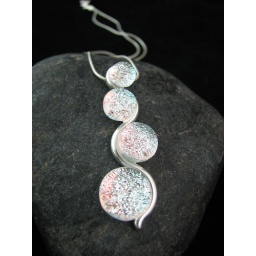
Diamond drops - fused glass &amp;amp; silver necklace by Glass Elements